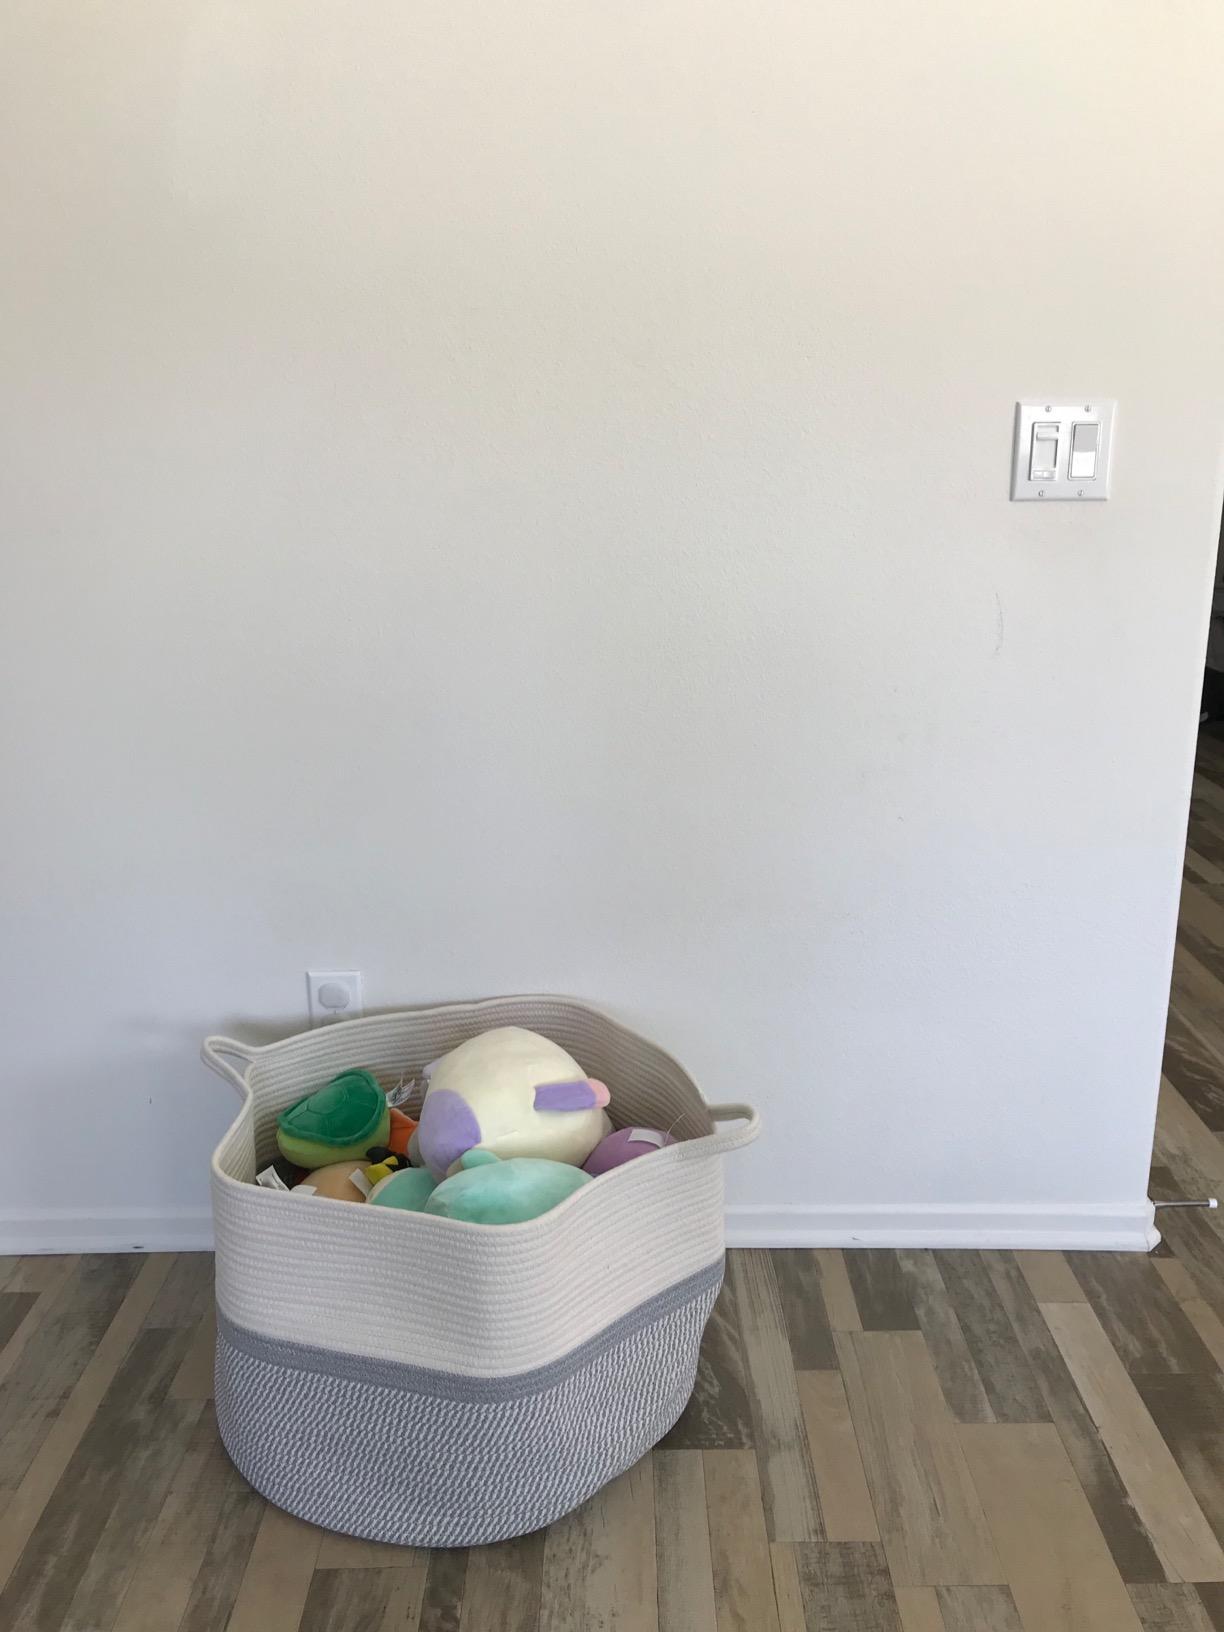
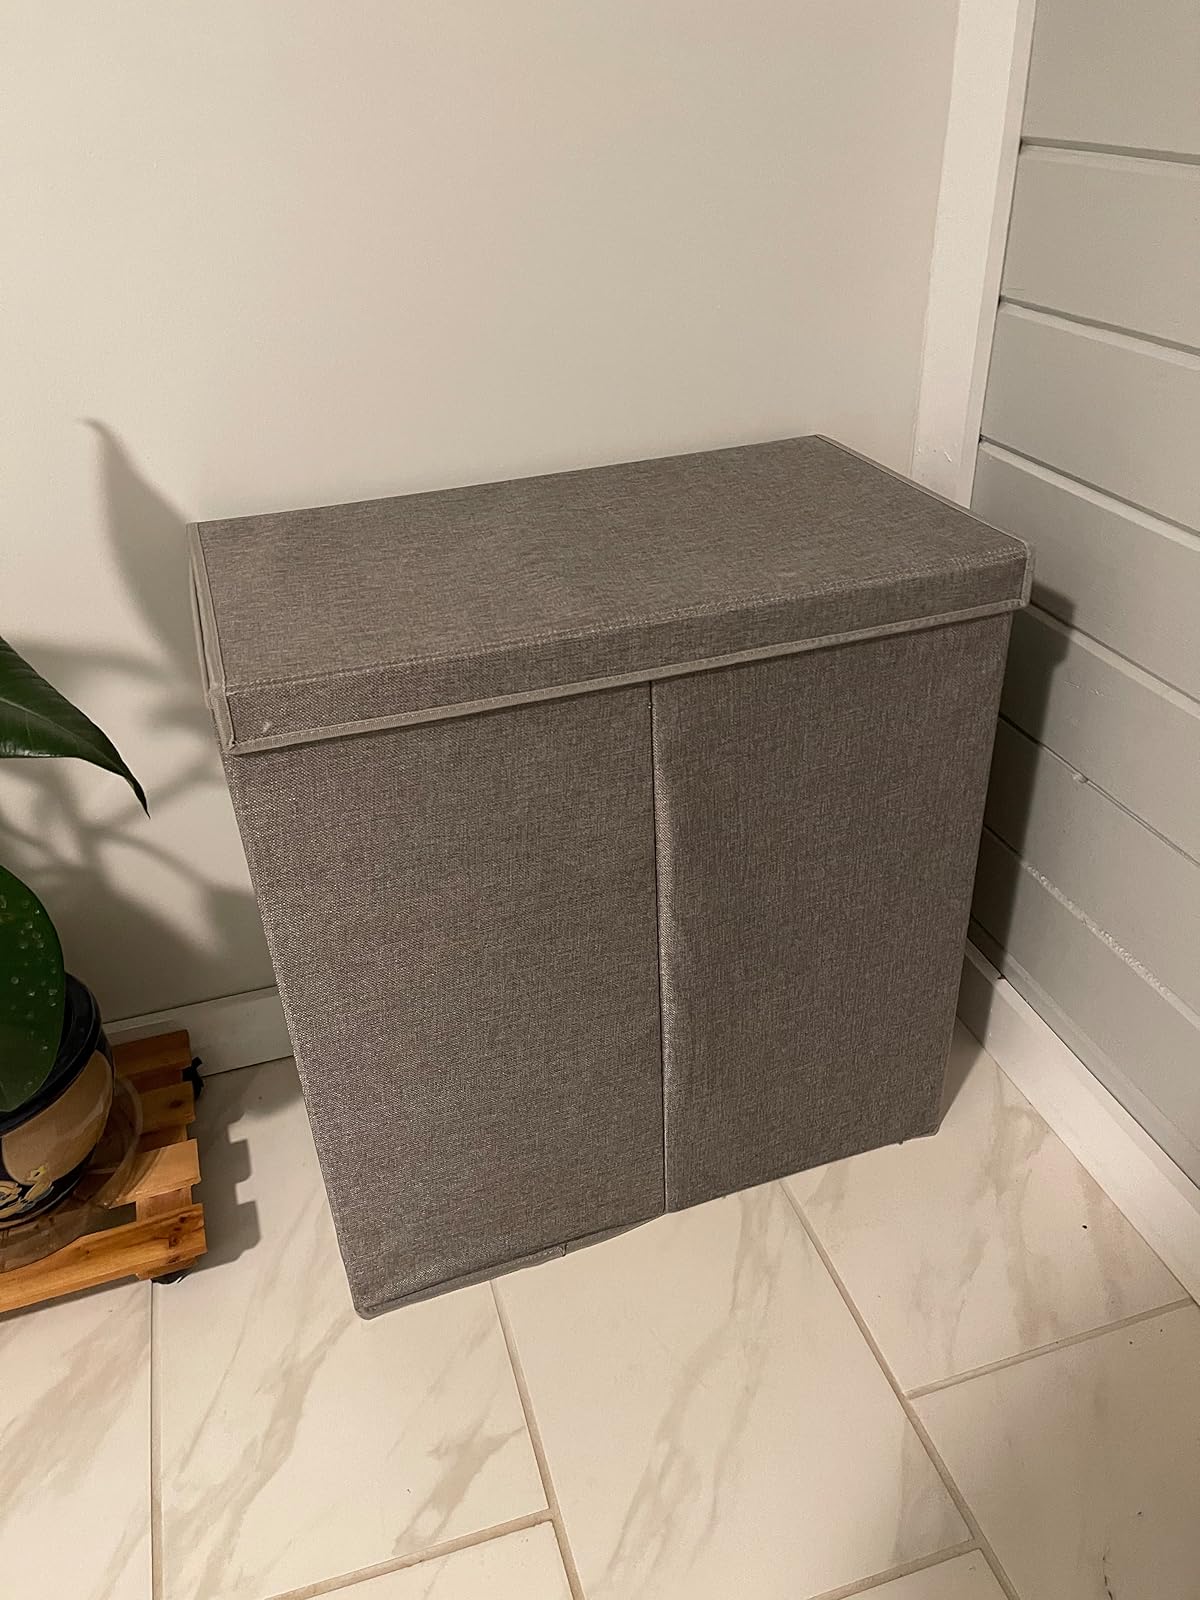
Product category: items_hamper
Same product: no